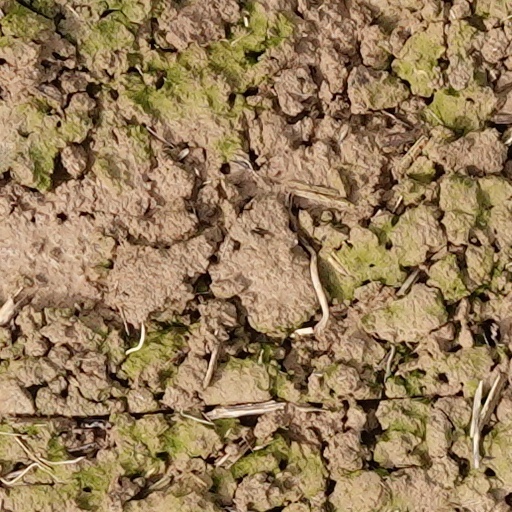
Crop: wheat